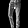
Label: Trouser